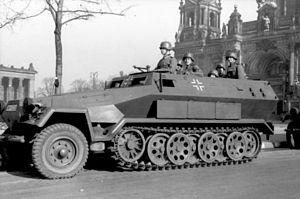
Léo Major est un militaire québécois ayant servi dans Le Régiment de la Chaudière et le Royal 22ᵉ Régiment des Forces canadiennes. Il s'est distingué par ses actes de bravoure lors de la Seconde Guerre mondiale et de la guerre de Corée.